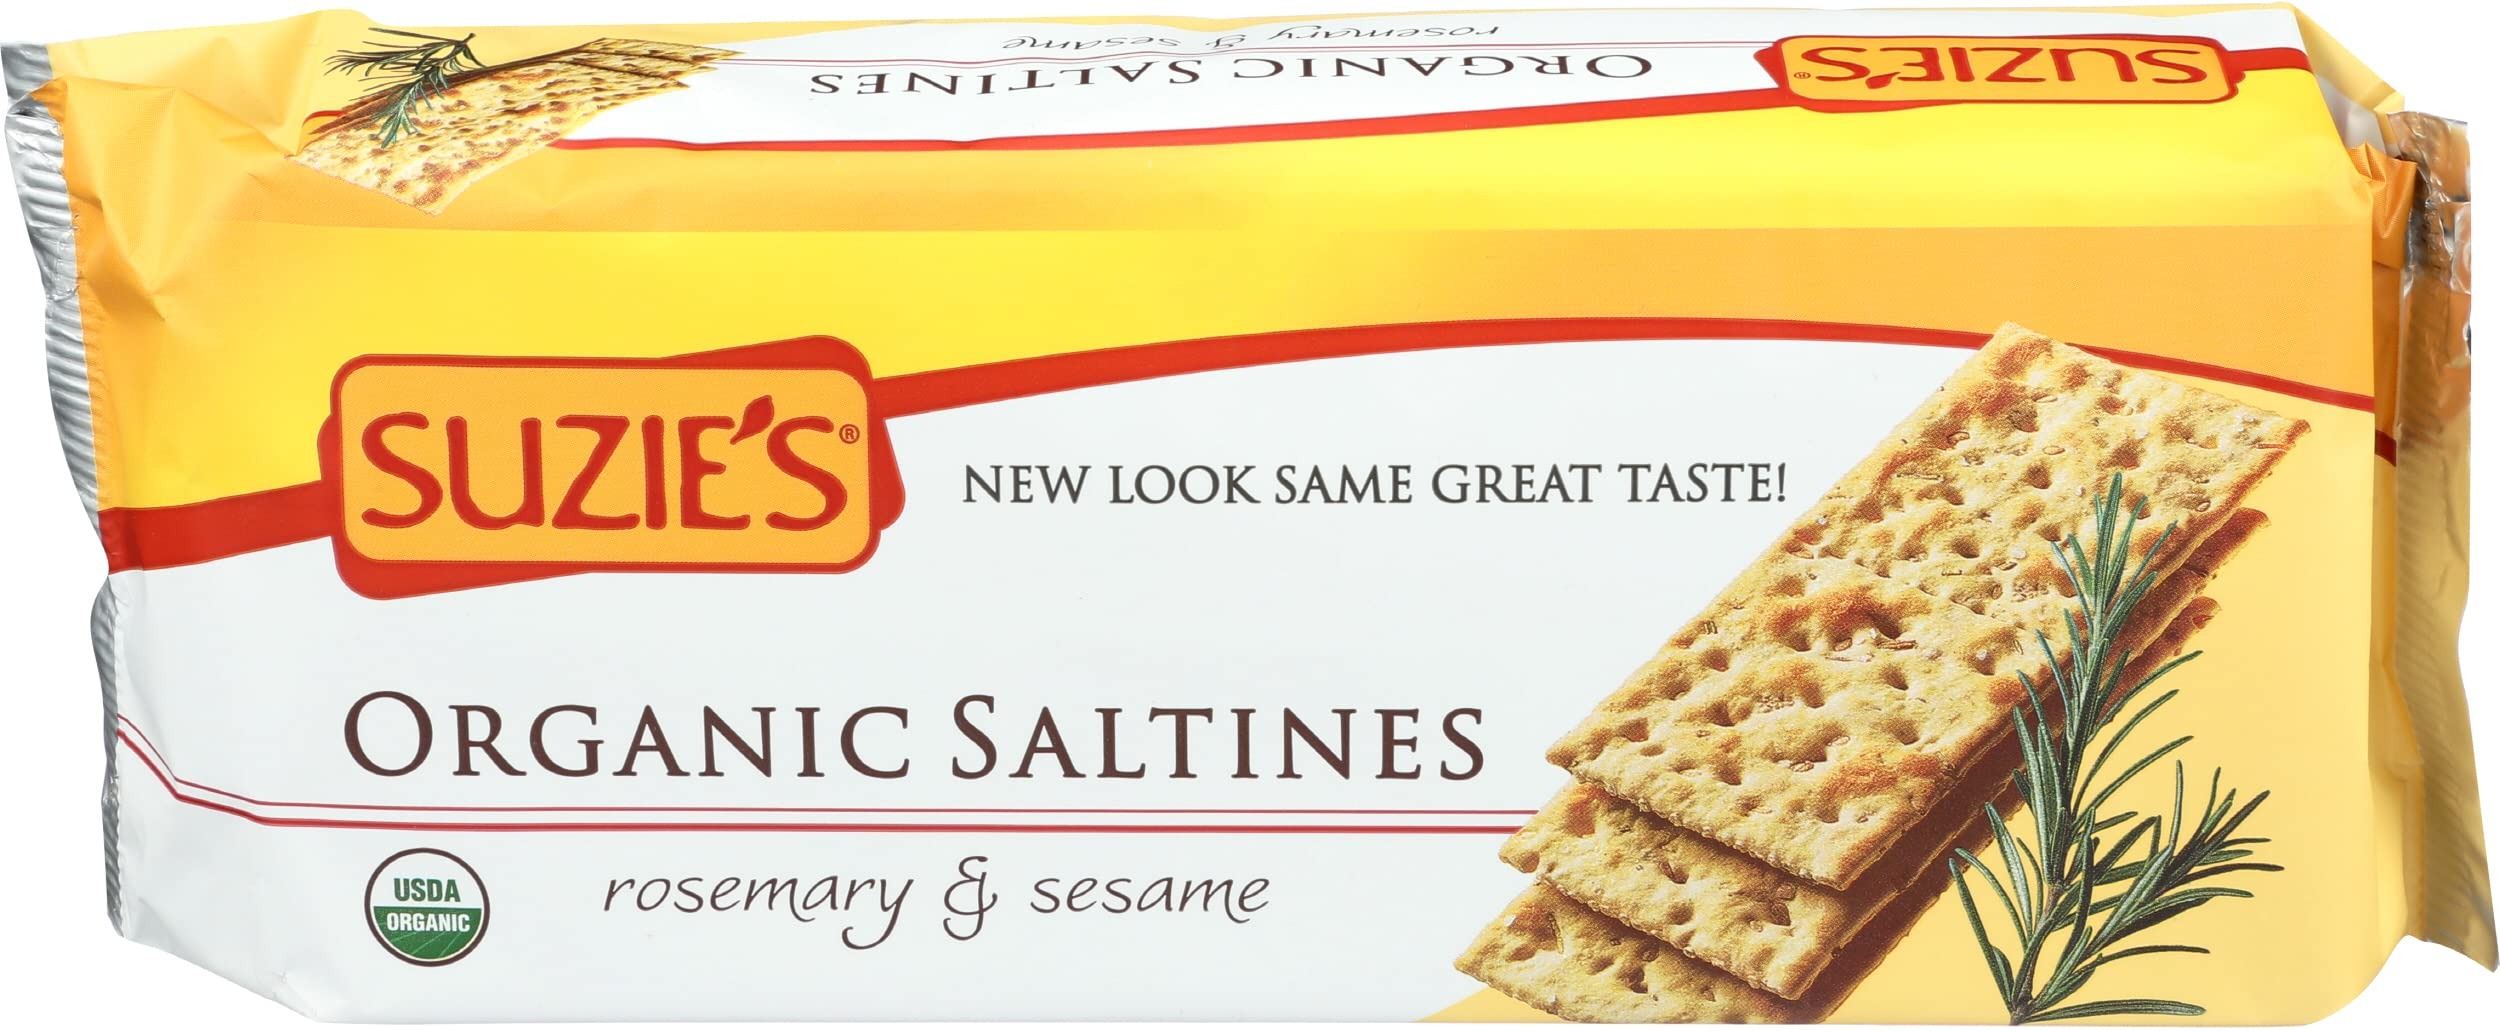
Item Name: Suzies Cracker Rosemary Sesame, 8.80 oz
Bullet Point 1: Natural whole grains and have the great taste and crunch that everyone loves
Bullet Point 2: Best quality product
Bullet Point 3: Gluten-free and Non-GMO, Effervesce combines Authenticity with Elegance and Prestige
Value: 8.8
Unit: oz

Price: 53.99